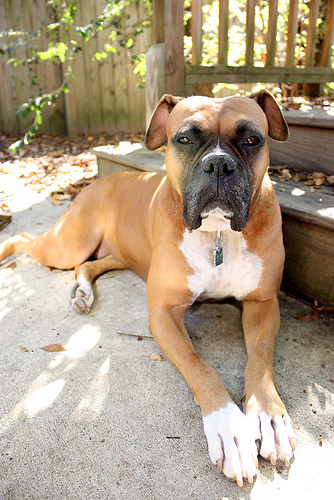
Animal: dog
Breed: boxer